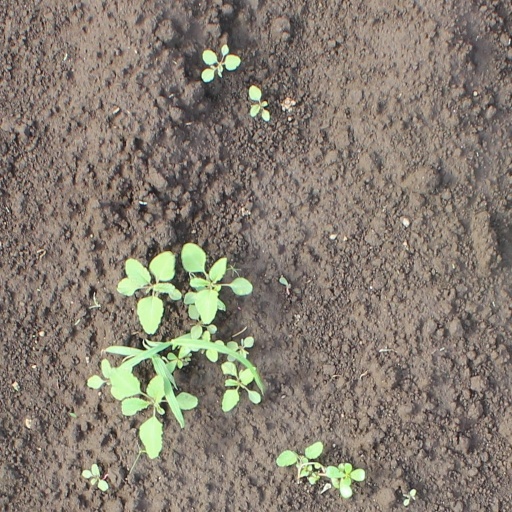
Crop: soybean